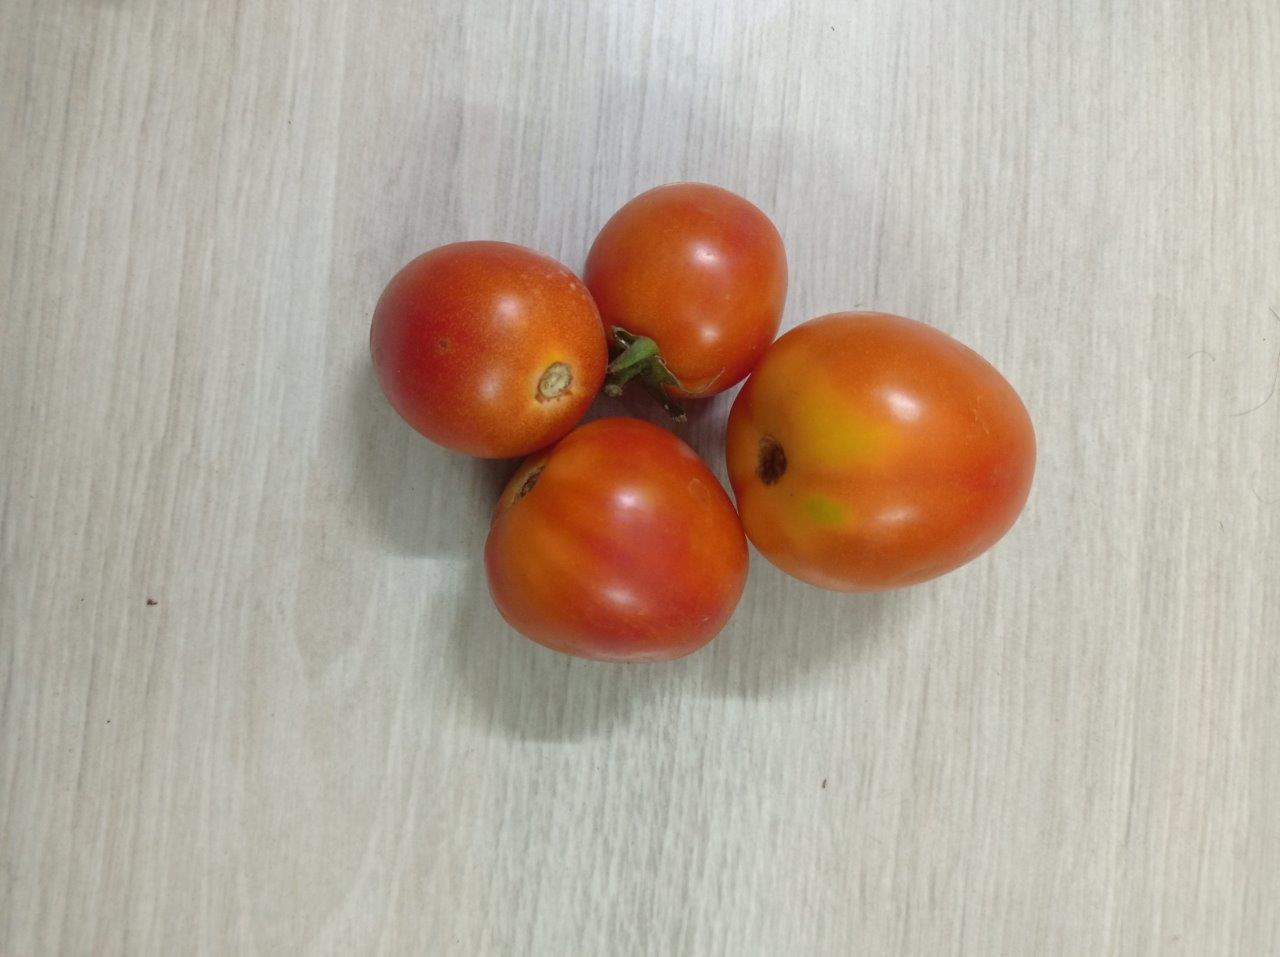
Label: Fresh